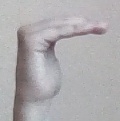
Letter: haa